List of Hogan's Heroes characters

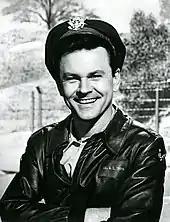
Bob Crane as Colonel Hogan

United States Army Air Forces Colonel Robert E. Hogan (portrayed by Bob Crane) is the main protagonist of the series. Hogan is the senior officer of the prisoners of war at Stalag 13, and leads a group who secretly sabotage the German war effort and help allies to escape Germany. Hogan commanded the 504th Bombardment Group, and was shot down and captured during a raid on Hamburg when Luftwaffe Colonel Albert Biedenbender guessed Hogan's plan and developed a successful defense. Hogan graduated third in his military class, and seems to thrive on difficult if not impossible missions. He was described by Biedenbender as having "a flair for the overcomplex" because of the complicated details of his plans.